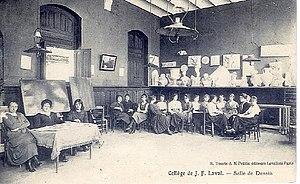
Cours de dessins collège de jeunes filles de Laval
Le lycée Douanier-Rousseau est un lycée de centre-ville situé au nᵒ 7 rue des Archives à Laval en Mayenne.